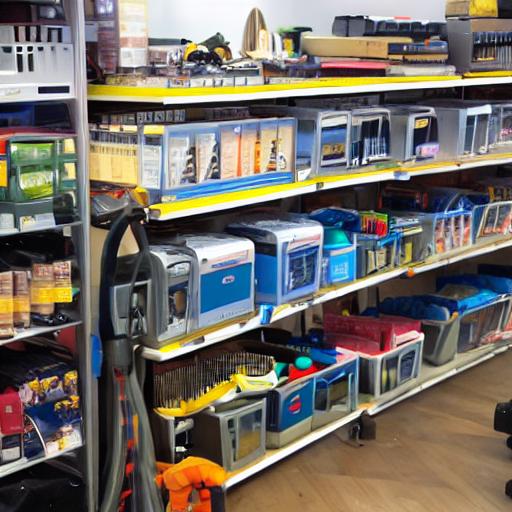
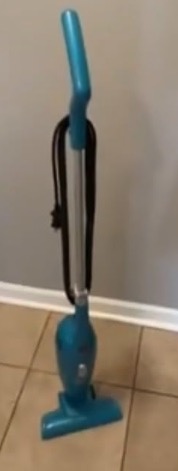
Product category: items_vacuum
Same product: no